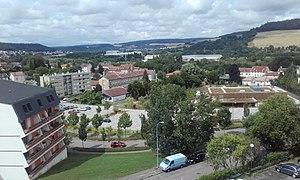
Frouard est une commune française au nord de l'agglomération de Nancy, dans le département de Meurthe-et-Moselle, ville de Lorraine en région Grand Est.